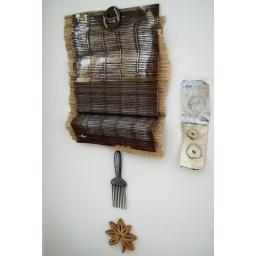
wall in bedroom